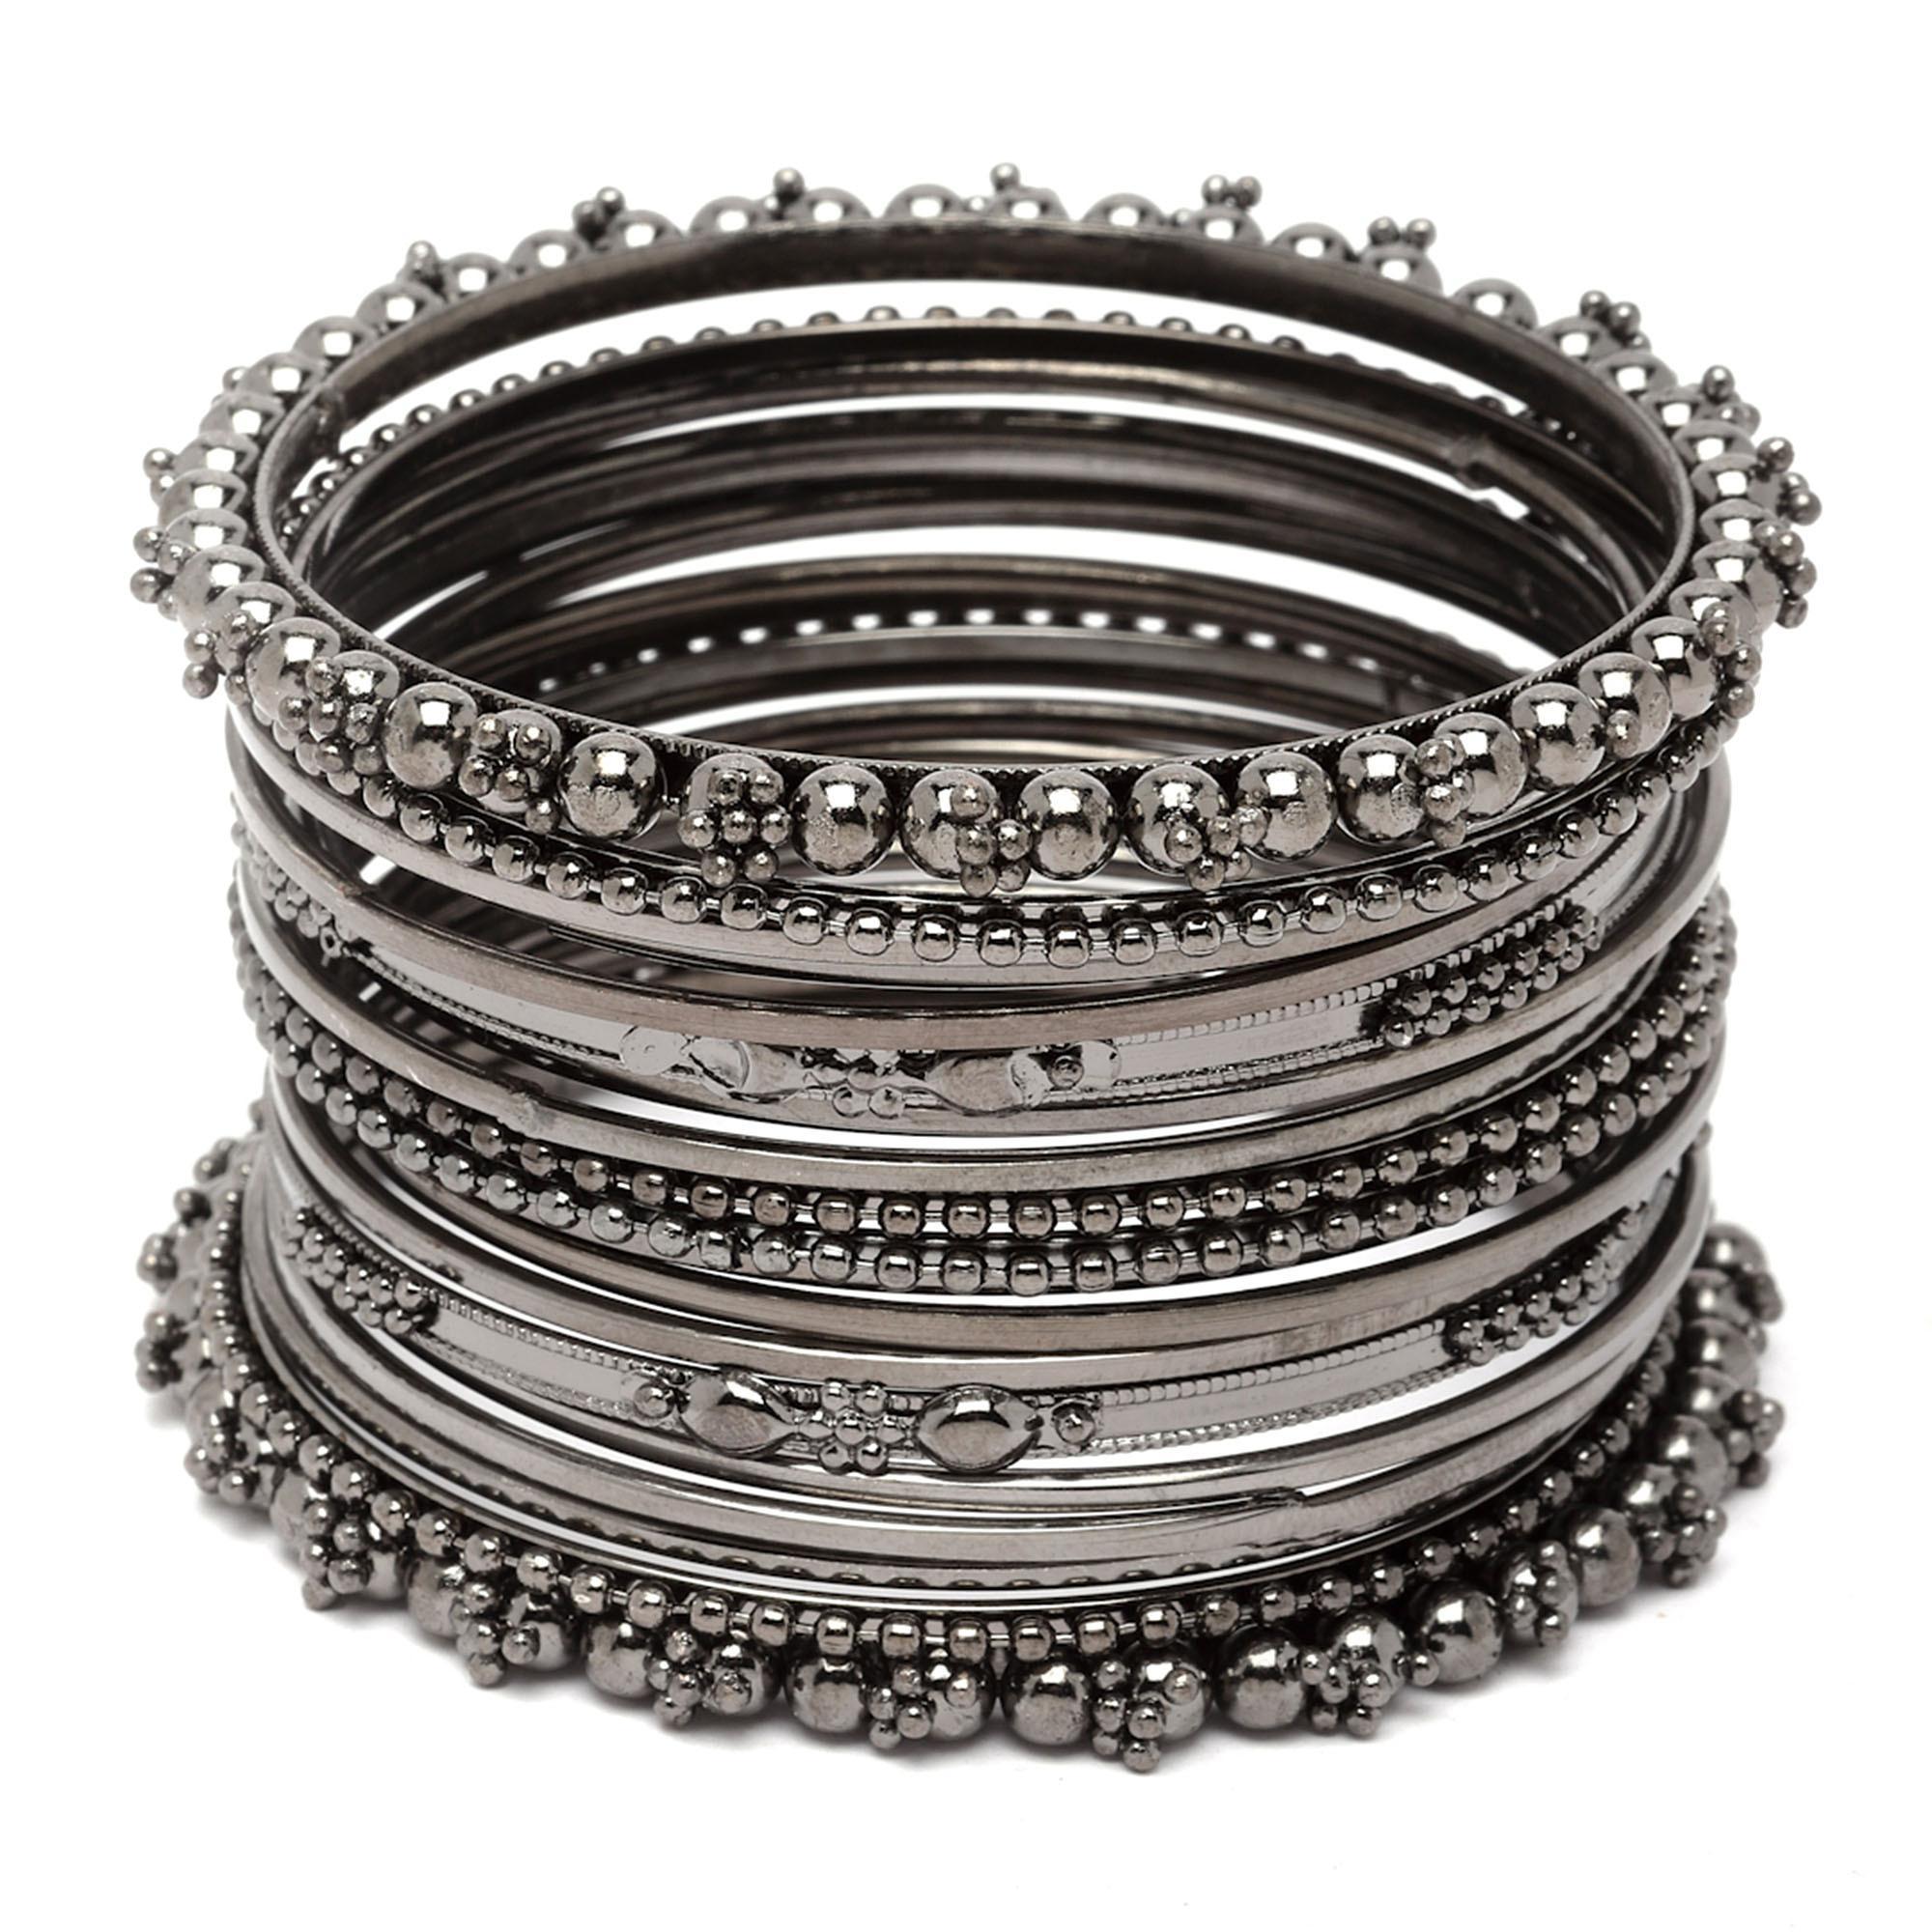
Zeneme Silver-Plated Oxidised Black Classic Textured Bangles Jewellery Set For Girls And Women (Set Of 20)
Type: Bangles
Brand: Zeneme
Price: Rs. 219
 Stylish party wear bangles - zeneme fashion jewellery presents these stylish bangles which are suitable for all occasions office wear, wedding and party wear. The colour complements all outfits and may be worn as a statement piece to any occasion. The designer artificial jewellery at zeneme is available in various designs and patterns like floral design, heart shape design, dancing peacock, crystal design and many more. The imitation designer jewellery that will go with your outfit and style up your fashion statement with variable designs and patterns to give you charming and elegant look is available at zeneme. Zeneme has huge collection of designer imitation jewellery like american diamond jewellery collection, gold plated jewellery collection, temple jewellery collection, valentine collection, jewellery combos and many more.
Features: What you get - set of 20 oxidised silver-plated black toned classic textured bangles, secured with slip-on closure. ,Luxury gifting idea - give a meaningful and luxurious gift with zeneme jewellery. A favourite gift choice, each zeneme jewellery for women comes with a signature gift box,Material craftsmanship - finest quality stones and environmentally friendly nonprecious metals are used for making the jewelry set. It is safe for wearing for long hours., Jewellery care - keep the jewellery away from direct heat, water, perfumes, deodorants and other strong chemicals as they may react with the metal or plating. Store the jewellry when not in use in a storage box or a cloth pouch to retain its shine. ,Nickel free and lead free as per international standards that makes it very skin friendly. The plating is non-allergic and safe for all environments.,Dimensions - bangle size 2.4 - diameter - 5.715 cm, circumference - 17.9324 cm bangle size 2.6 - diameter - 6.0325 cm, circumference - 18.9484 cm bangle size 2.8 - diameter - 6.35 cm, circumference - 19.939 cm
Included: Set Of 20 X Classic Textured Bangles Jewellery Set